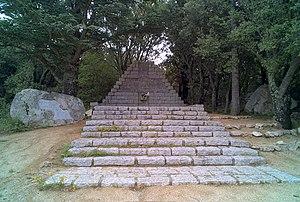
Monument à Lluís Companys, Col de Manrella, Maureillas-La-Illas (Pyrénées-Orientales, Languedoc-Roussillon, France), Agullana (Haut-Ampurdan, Gérone, Catalogne, Espagne) Català: Monument a Lluís Companys, Coll de Manrella, Morellàs i les Illes (Pirineus Orientals, Llenguadoc-Rosselló, França), Agullana (Alt Empordà, Girona, Catalunya, Espanya) Español: Monumento a Lluís Companys, Collado Morrella, Maureillas-las-Illas (Pirineos Orientales, Languedoc-Rosellón, Francia), Agullana (Alto Ampurdán, Gerona, Cataluña, España) This is a photo of a building indexed in the Catalan heritage register as Bé Cultural d'Interès Local (BCIL) under the reference IPA-38871. &#x20